William P. Duvall

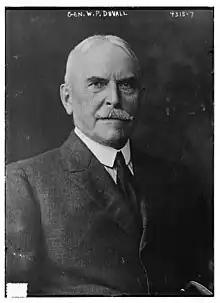
Duvall circa 1915. Library of Congress photo.

After his promotion to brigadier general, Duvall commanded the Department of the Gulf from April 1906 to February 1907. From July to October 1906, he performed detached duty as an observer during maneuvers of the Imperial German Army. From February 1907 to February 1909, Duvall was assigned as assistant to the Army Chief of Staff. In October 1907, he was promoted to major general. From April 1909 to December 1910, he commanded the Philippine Division. Duvall was on a leave of absence in China from December 1910 to January 1911, when he attained the mandatory retirement age of 64.